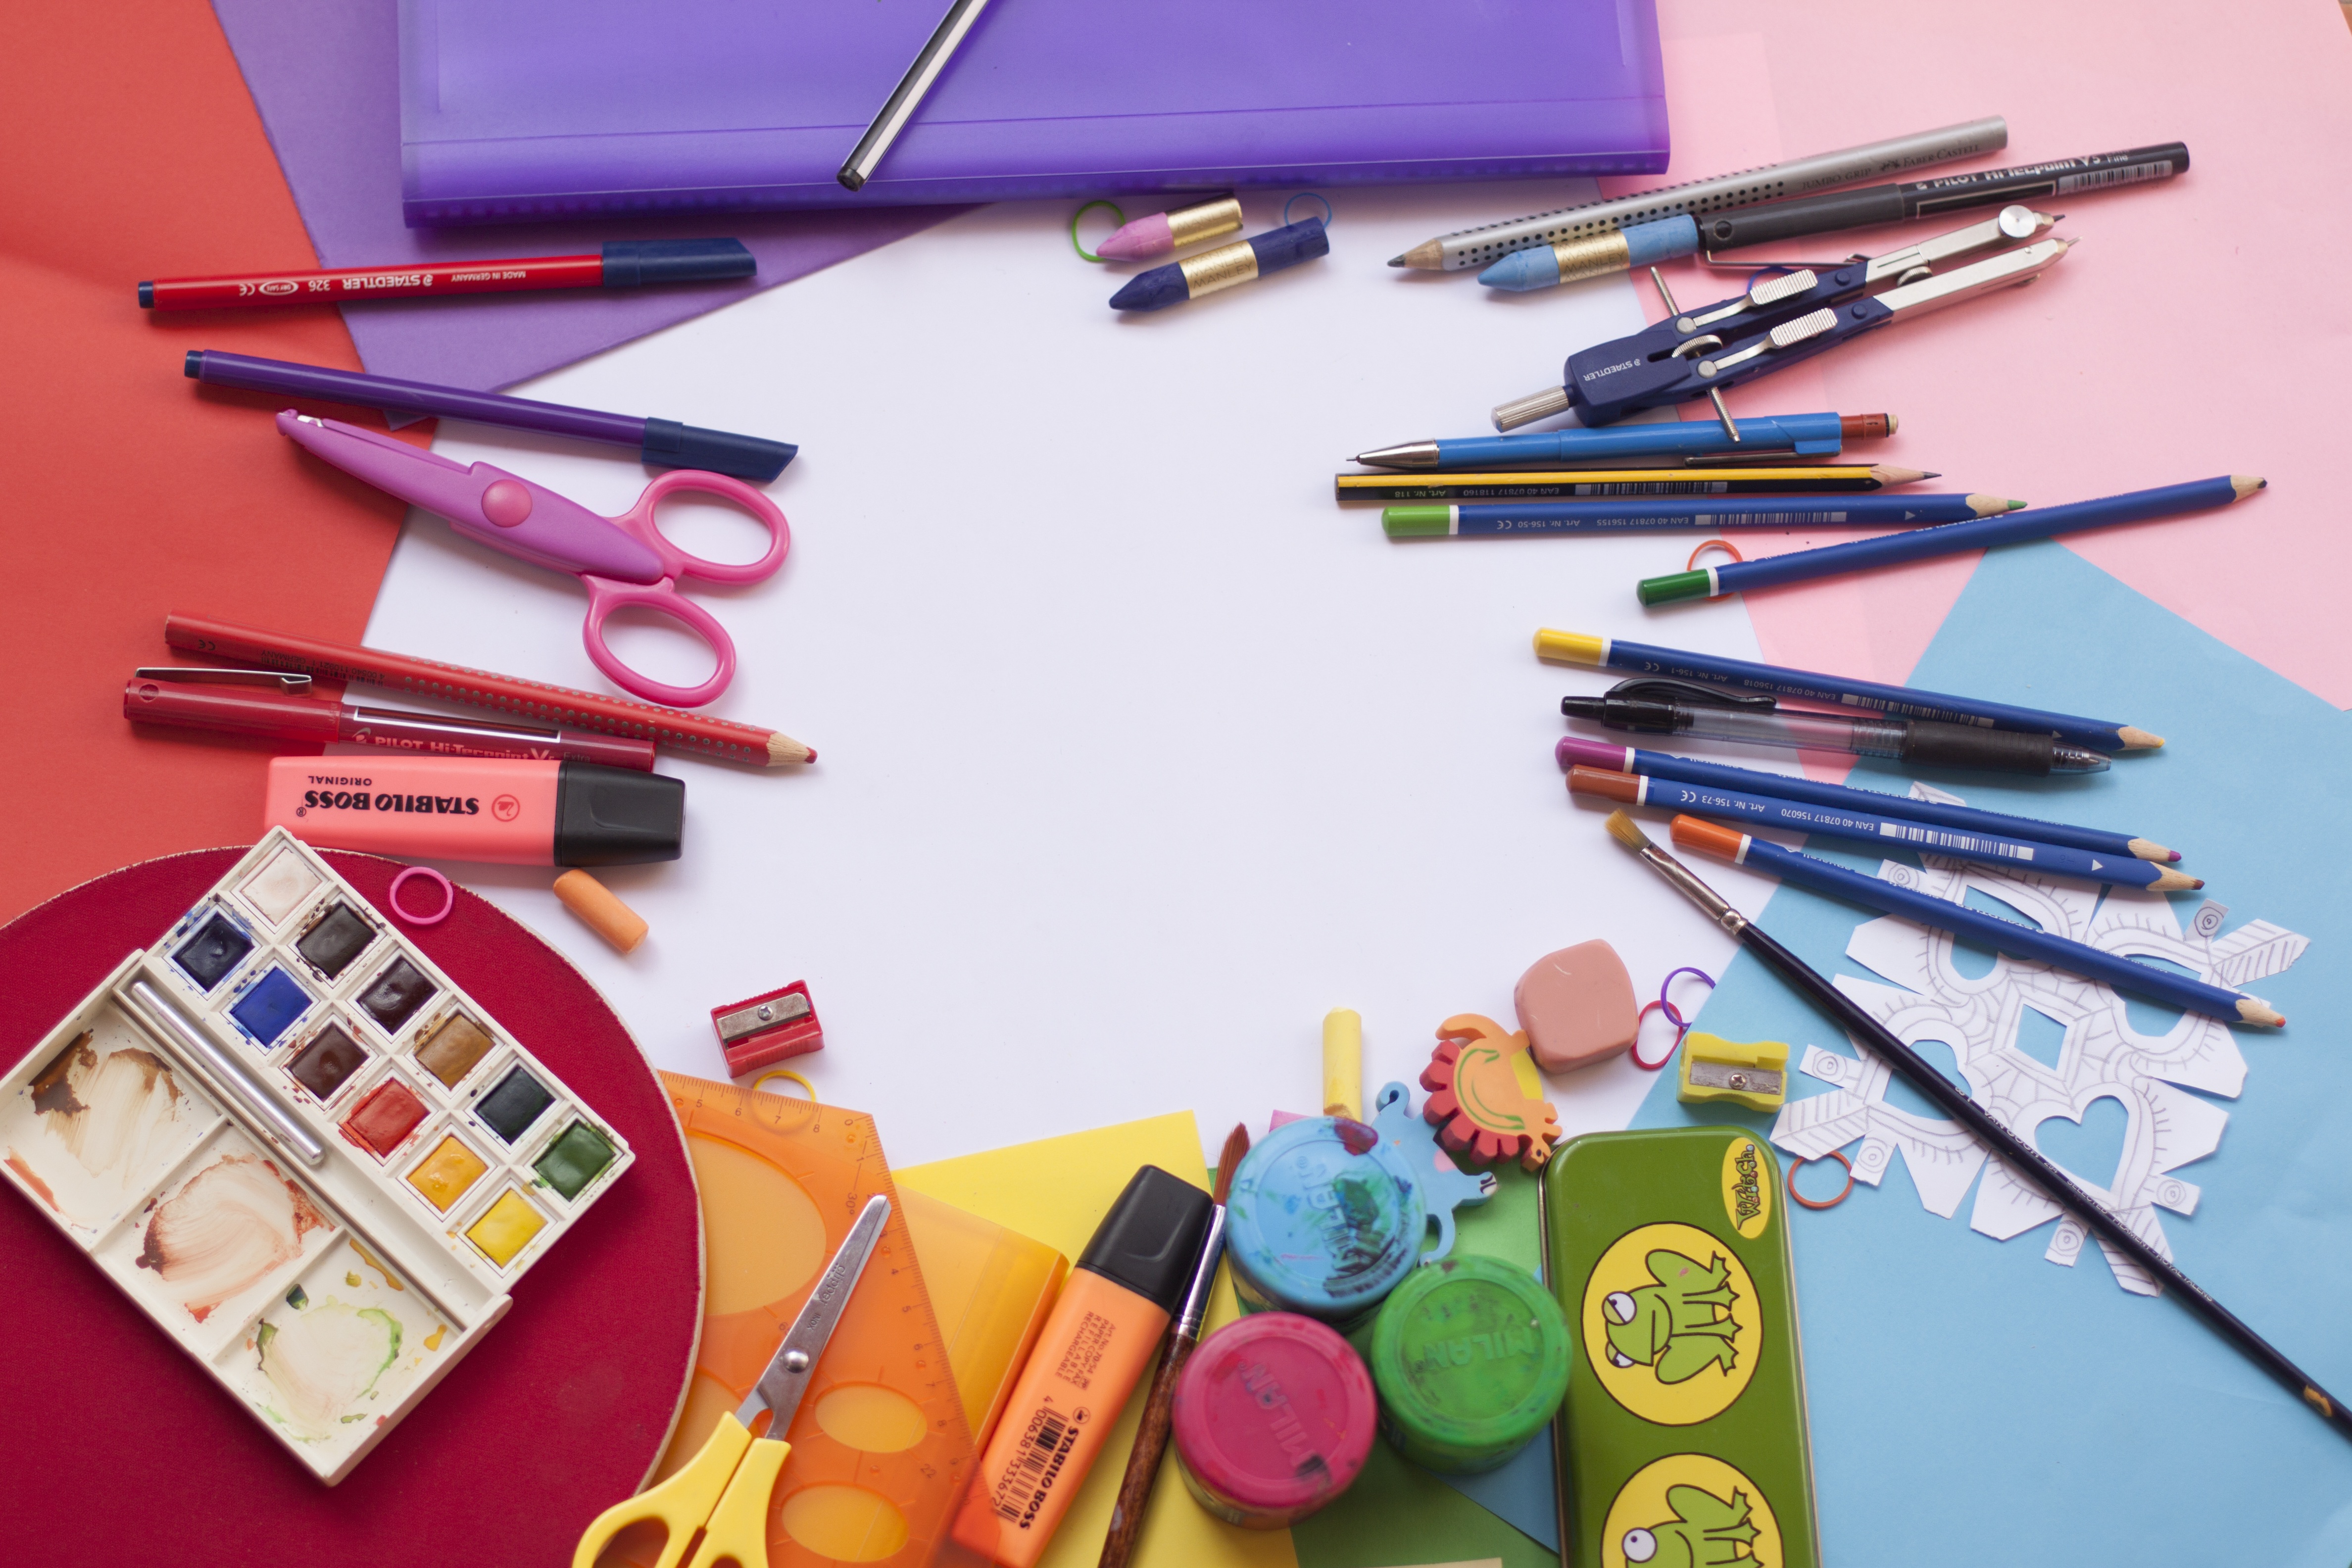
pencil, plastic, color, painting, watercolor, art, school, school supplies